New Richmond, Quebec

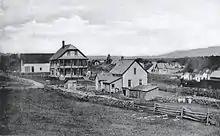
New Richmond in 1910

The first European settlers arrived from Scotland in 1755. The first arrivals were the Duthie brothers, George and John Duthie, and their families. Their descendants still reside in the area today. It is one of the very few remaining municipalities on the Gaspésie which still has a relatively large English-speaking population. It was originally a centre of farming, logging, and shipbuilding. During WW2, it was a German base for submarines.